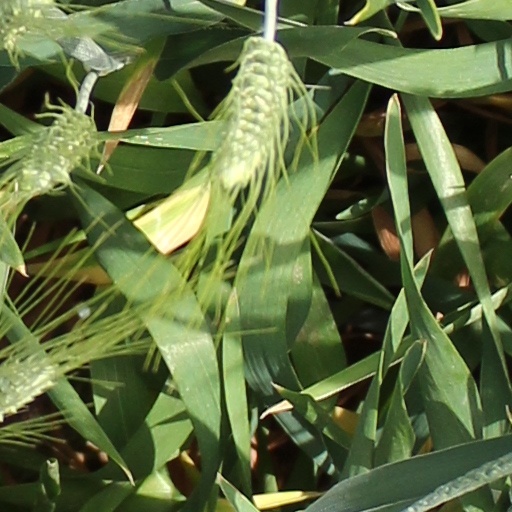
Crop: wheat